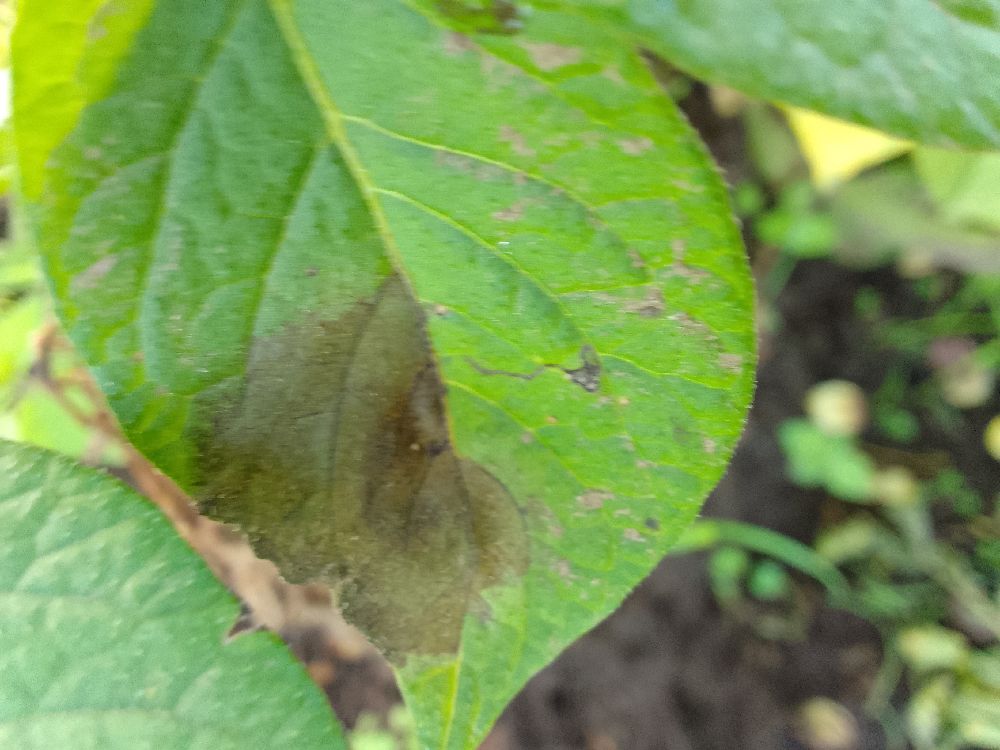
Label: Late blight